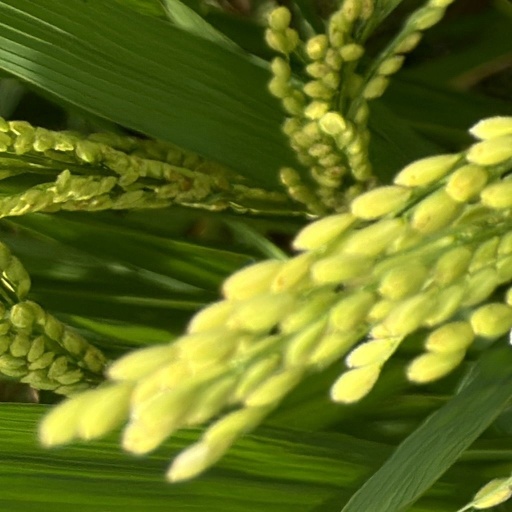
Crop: rice